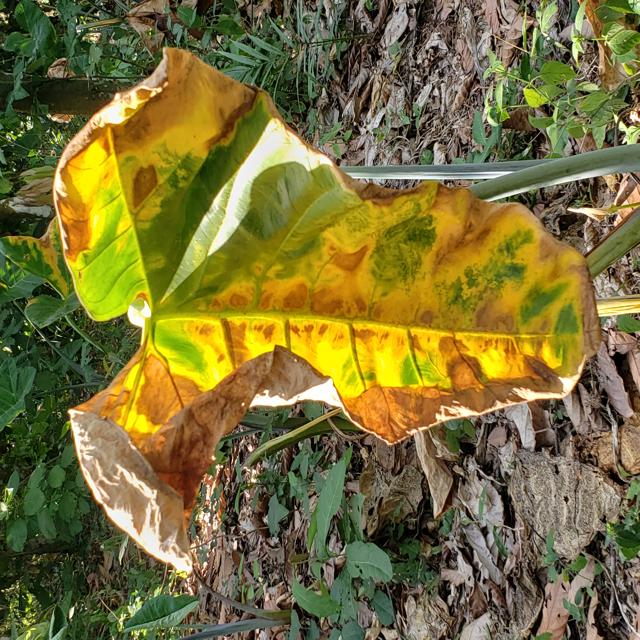
Label: Late_Blight